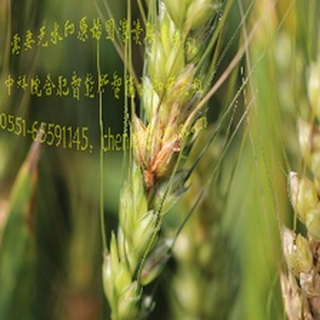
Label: wheat_fusarium_head_blight